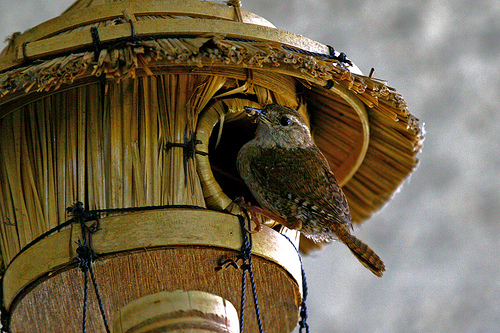
this bird is mostly brown with some beige feathers running down from his head to his chest.
the bird has a small black bill and a black eyering that is round.
a small, round bird of varying shades of brown with a short beak.
this bird is brown with white on its enck and has a very short beak.
the bird has black eyes and is a mixture of brown, black, white and orange.
this bird is brown with white and has a very short beak.
this is a brown bird with a gray head, breast and belly and a pointed beak
this bird is brown with white and has a very short beak.
this brown bird has dark wings and a light belly and has a short black bill.
this bird has a pointed bill, with a brown back and head.
Species: Winter Wren